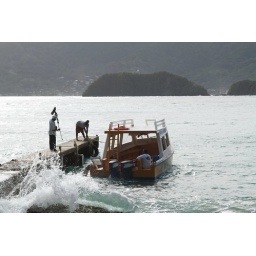
Peter Cox standing beside the boat taking us back to Blue Waters